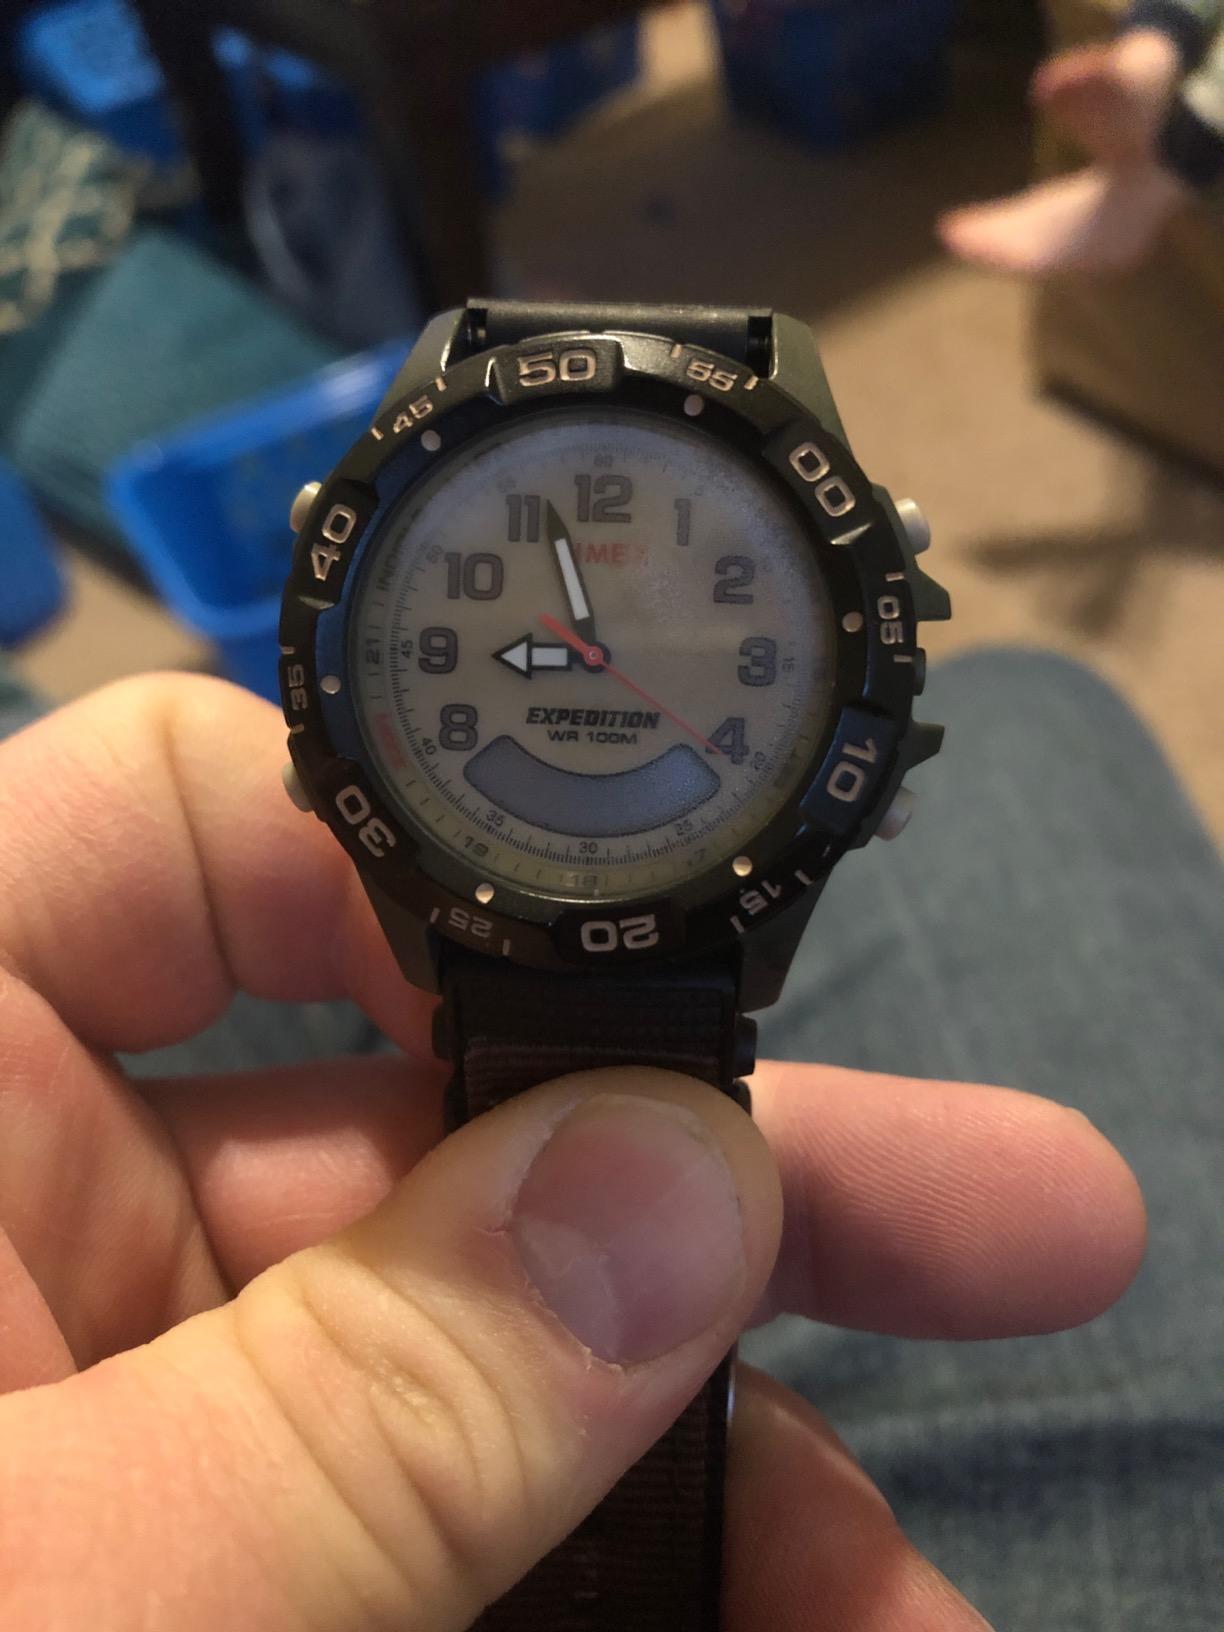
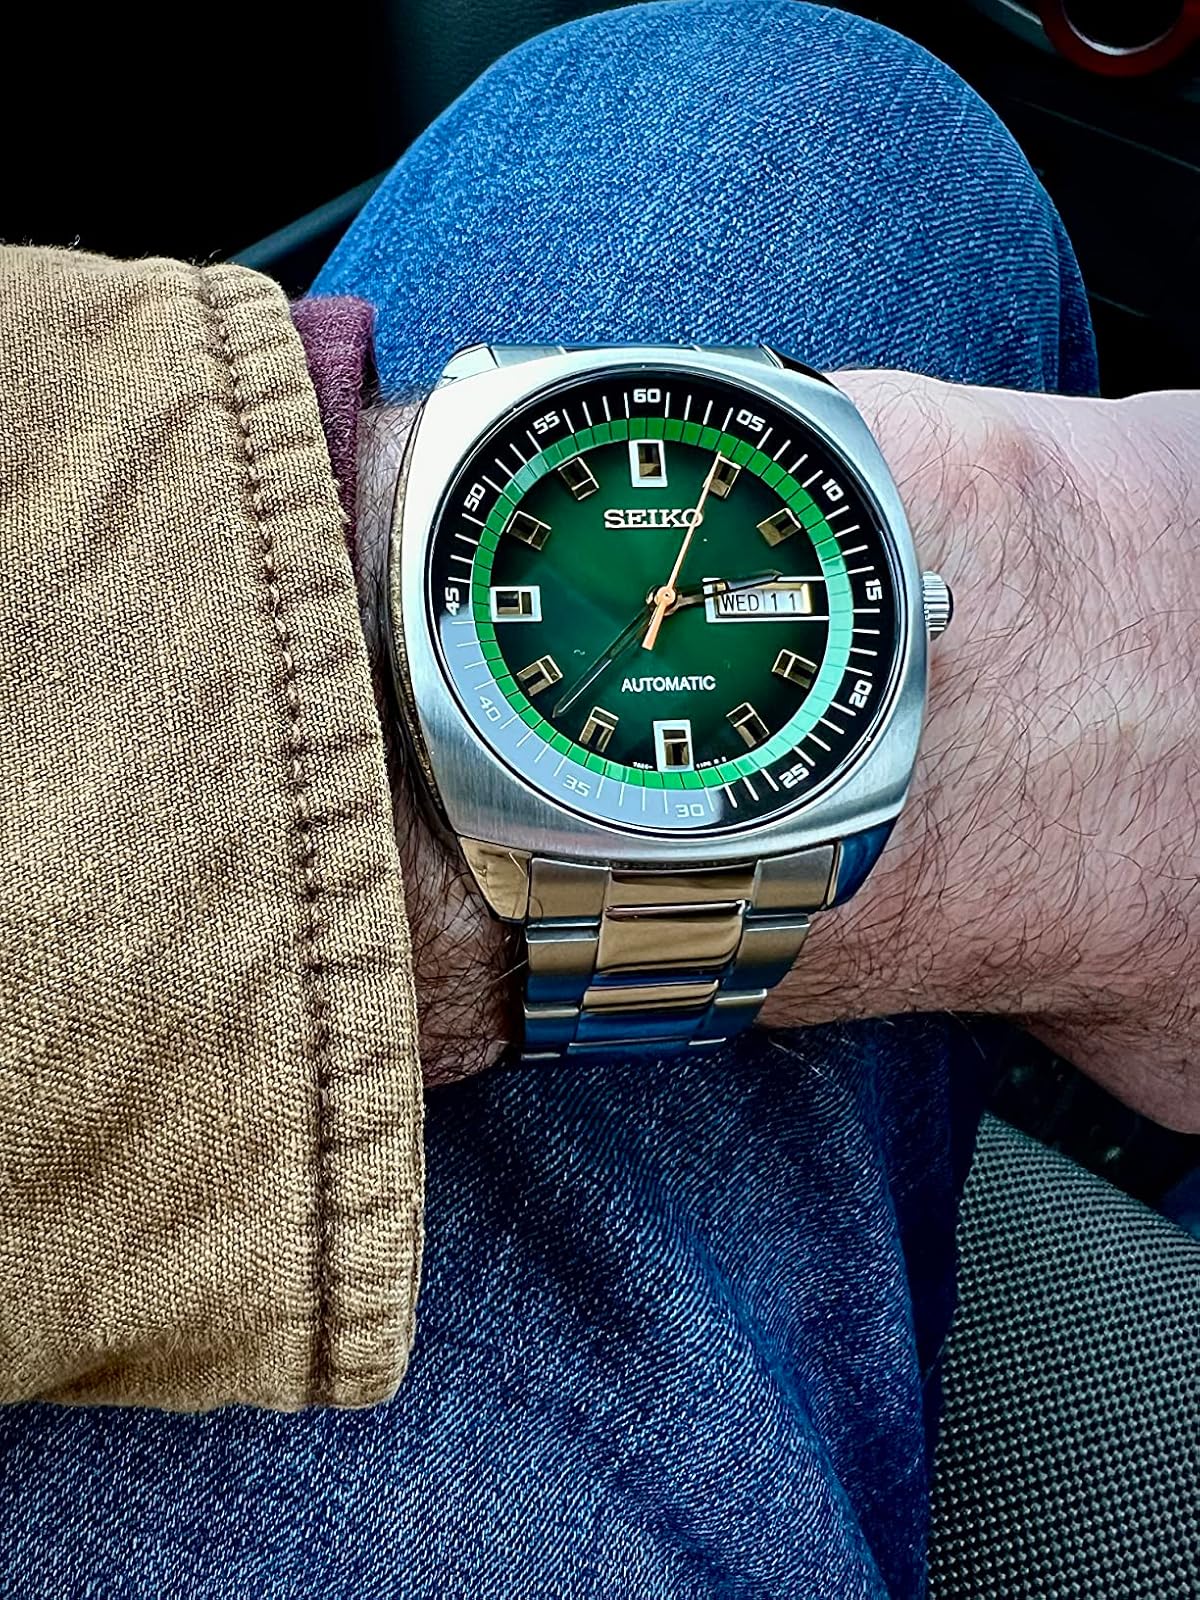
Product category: accessories_watch
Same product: no